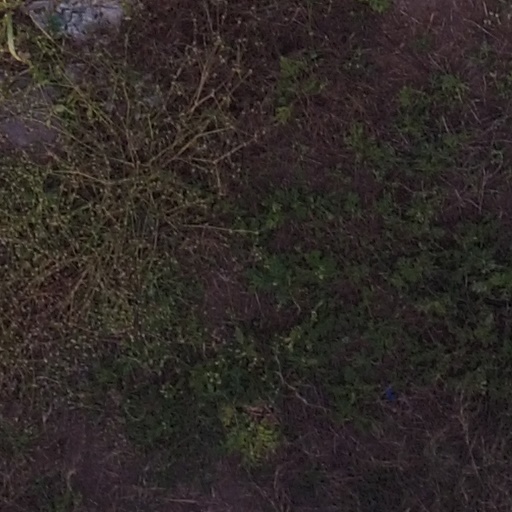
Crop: maize; corn